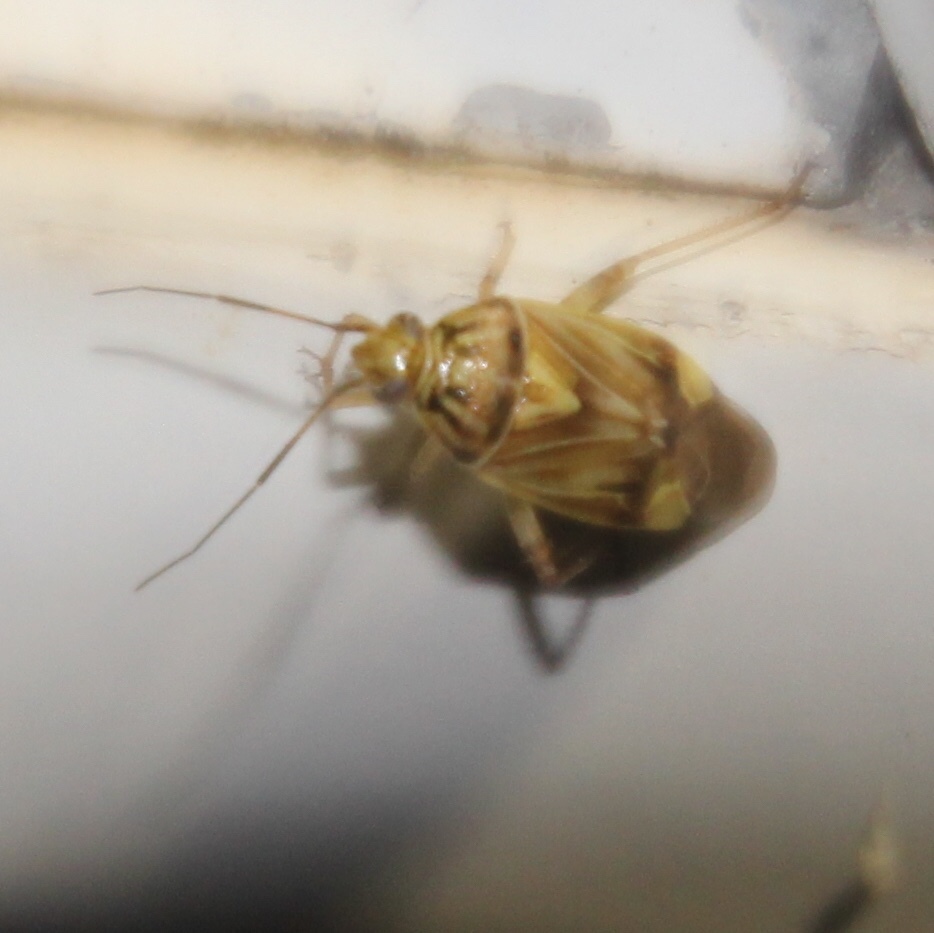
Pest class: lygus_bug